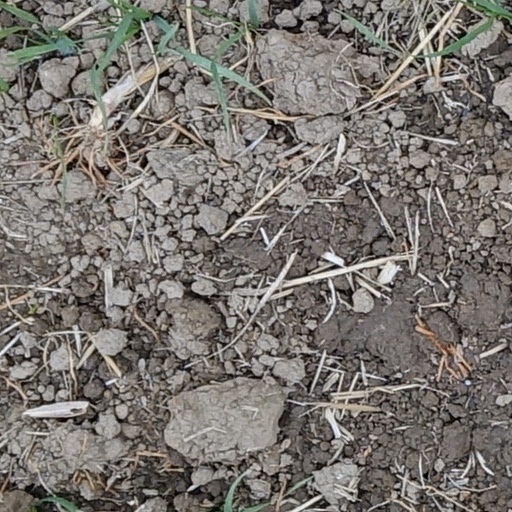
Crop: wheat